List of outlaw motorcycle club conflicts

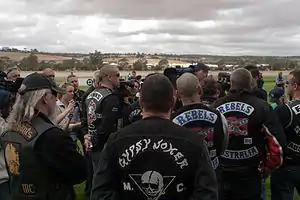
Motorcycle club members meet at a run in Australia in 2009.

An outlaw motorcycle club is a motorcycle subculture. It is generally centered on the use of cruiser motorcycles, particularly Harley-Davidsons and choppers, and a set of ideals that purport to celebrate freedom, nonconformity to mainstream culture, and loyalty to the biker group.